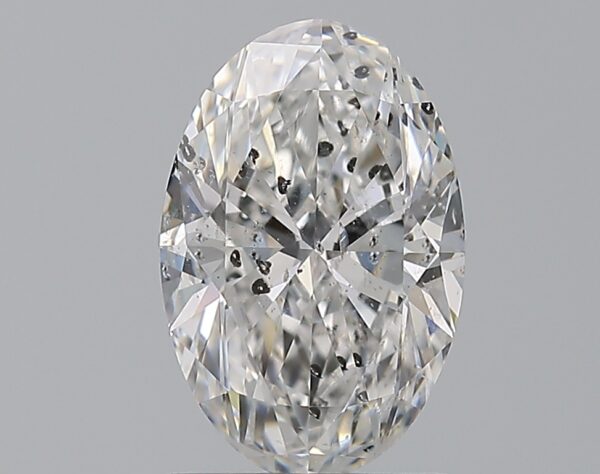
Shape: oval
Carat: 1.5
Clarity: SI2
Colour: E
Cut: EX
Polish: EX
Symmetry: EX
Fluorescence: N
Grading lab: IGI
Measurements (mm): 9.48 x 6.26 x 3.84